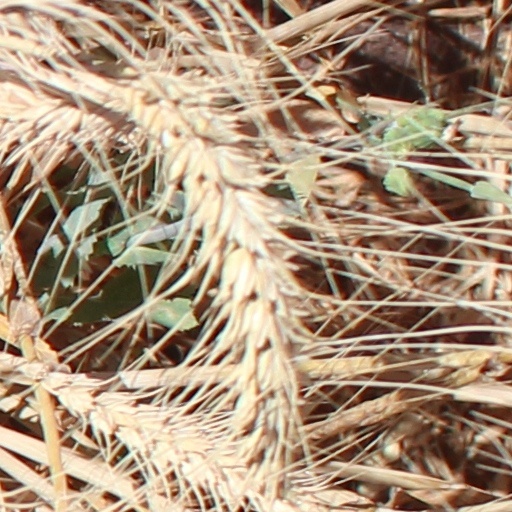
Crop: wheat